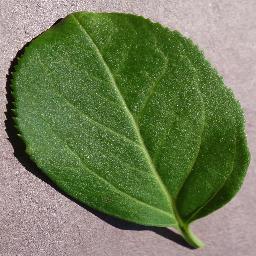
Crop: cherry
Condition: (including_sour)_healthy